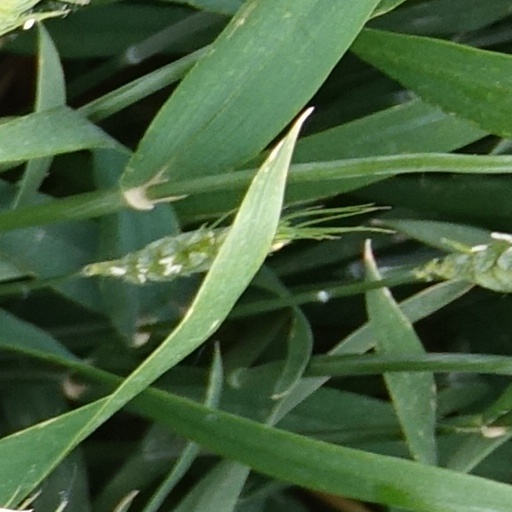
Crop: wheat